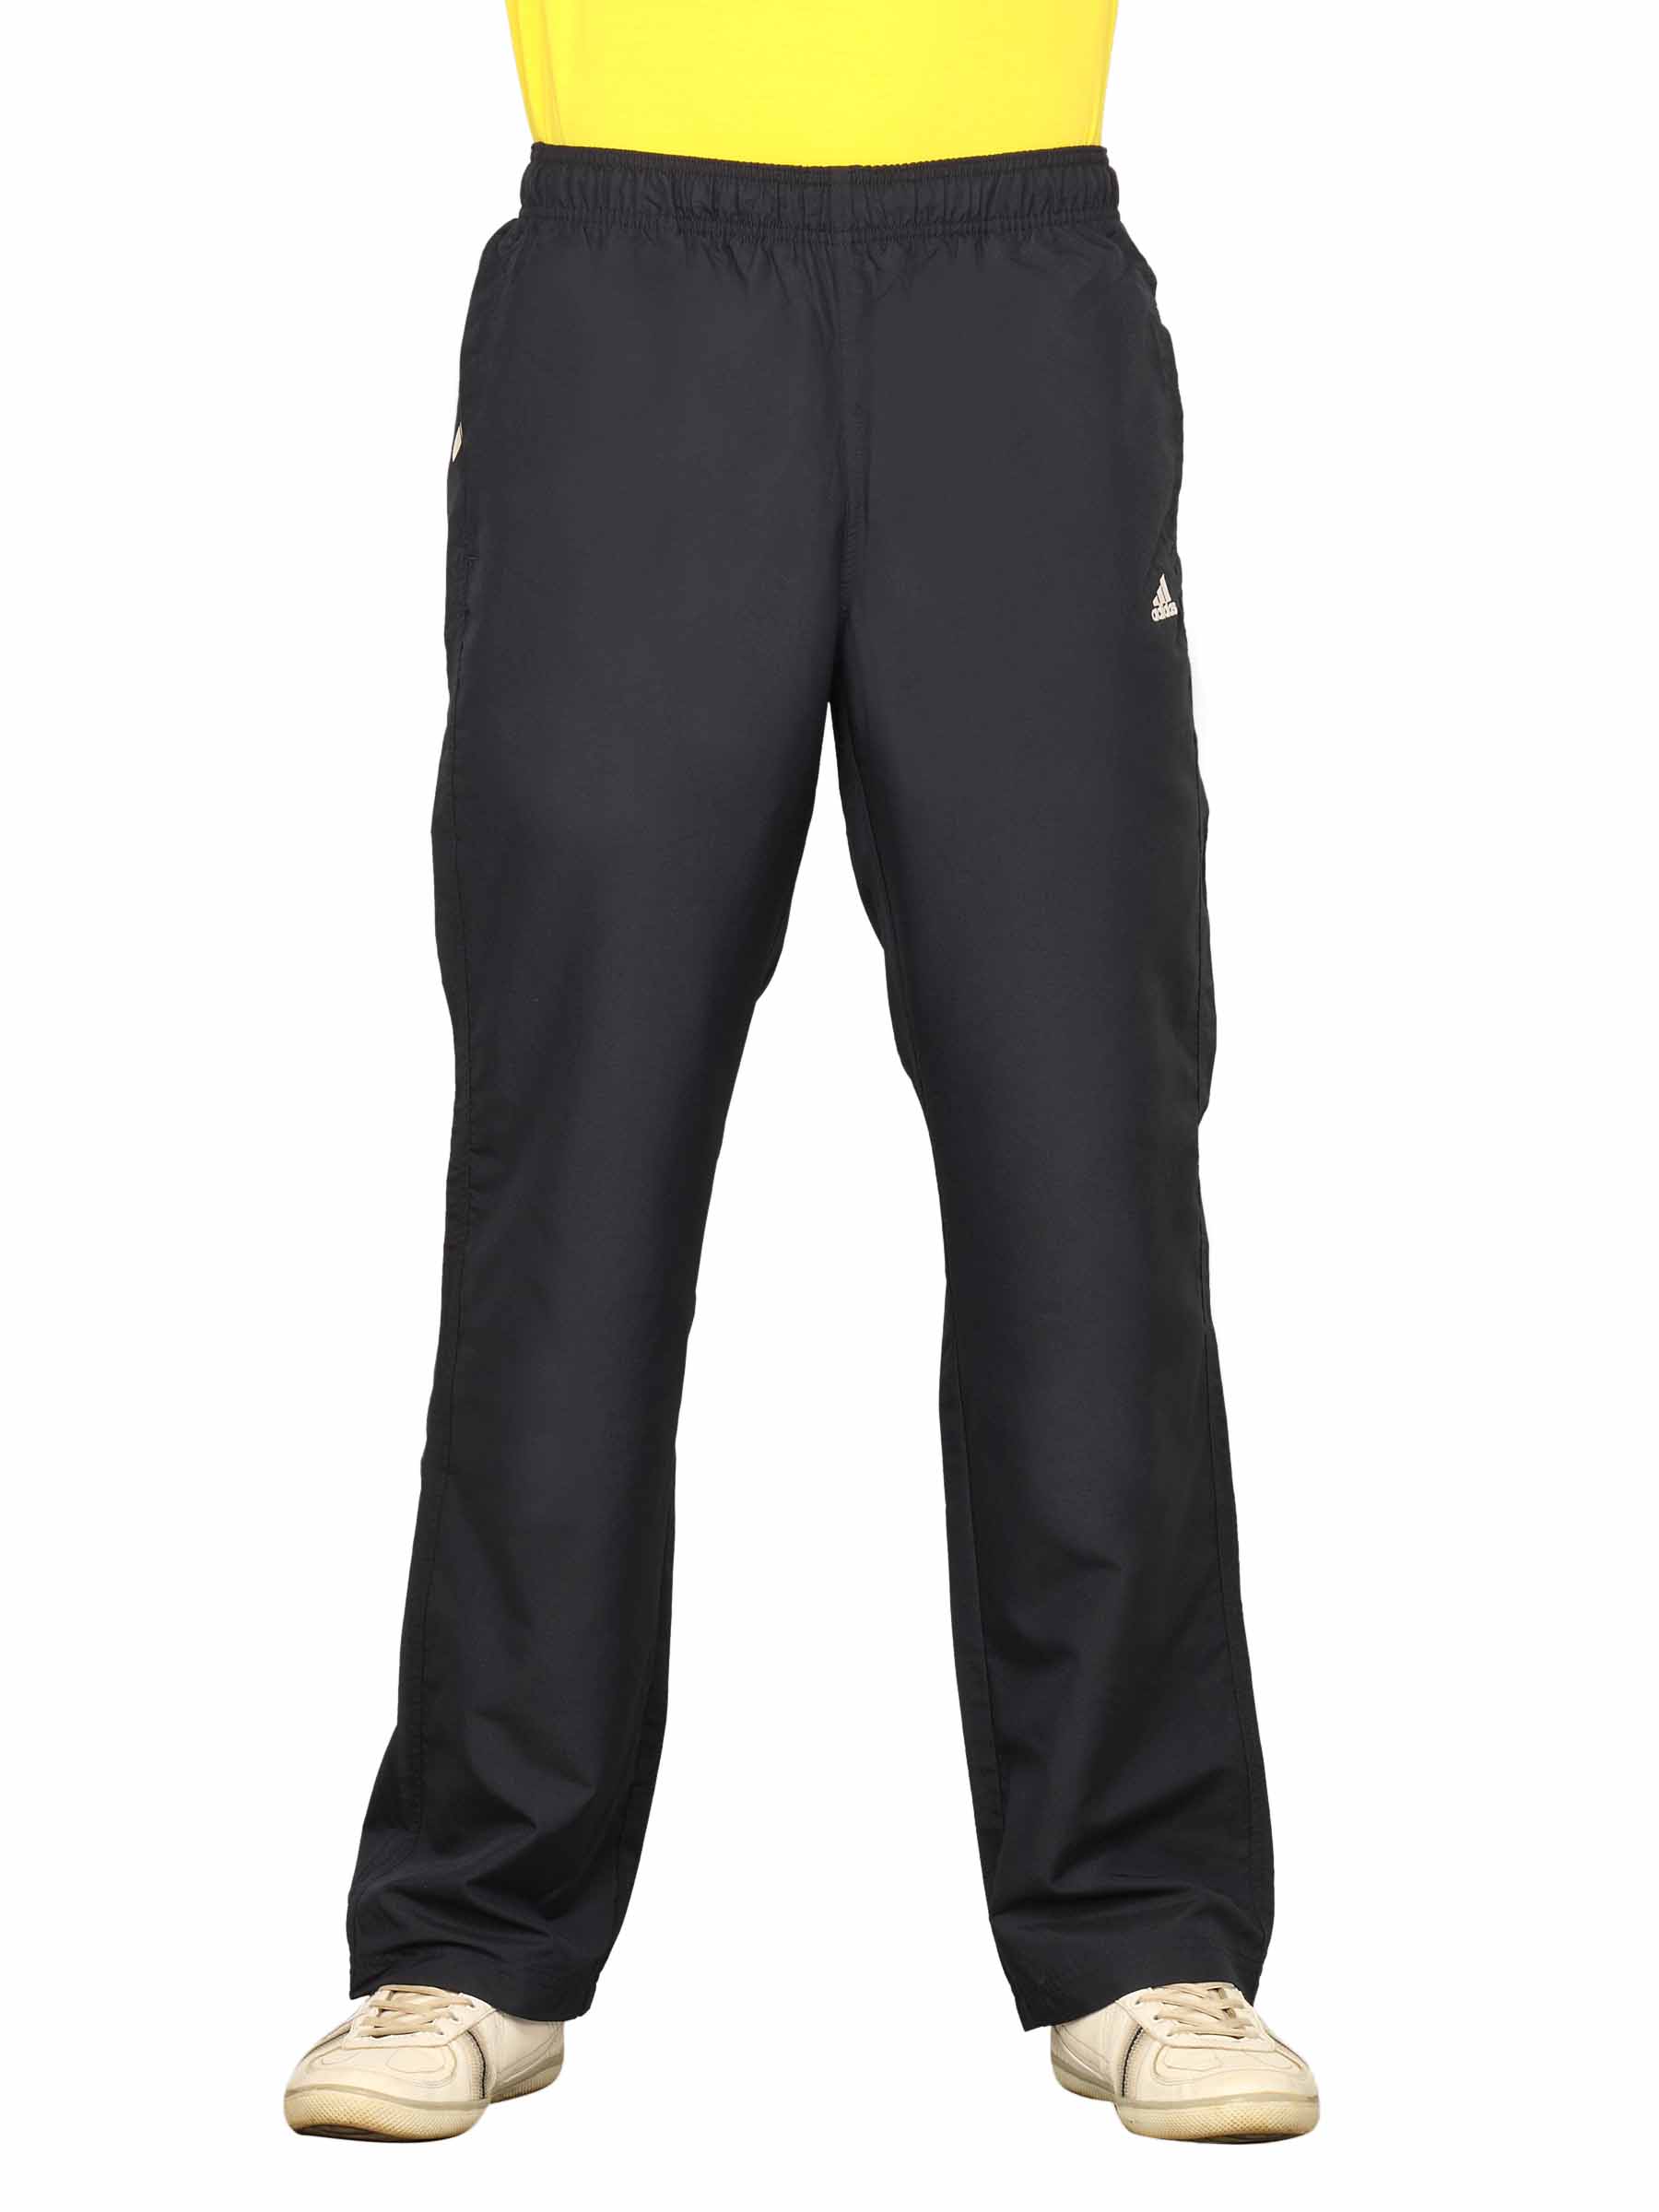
ADIDAS Men's Woven Dark Navy White Track Pant
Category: Apparel / Bottomwear / Track Pants
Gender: Men
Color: Navy Blue
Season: Summer 2011
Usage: Sports